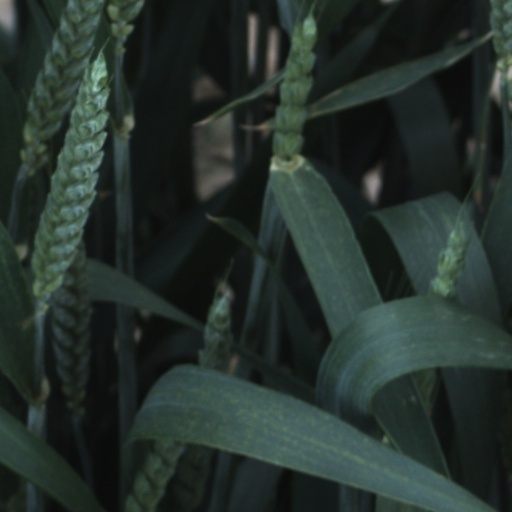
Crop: wheat